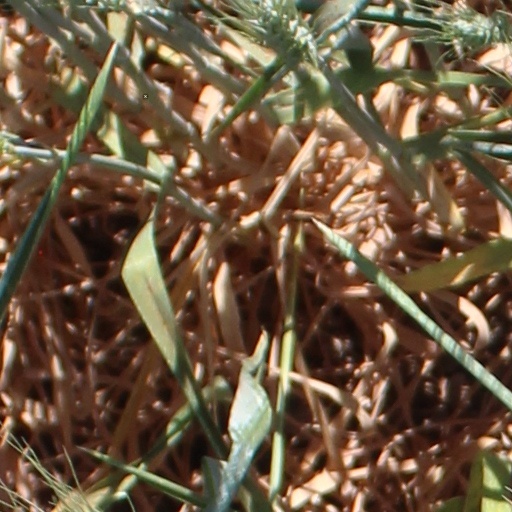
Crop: wheat